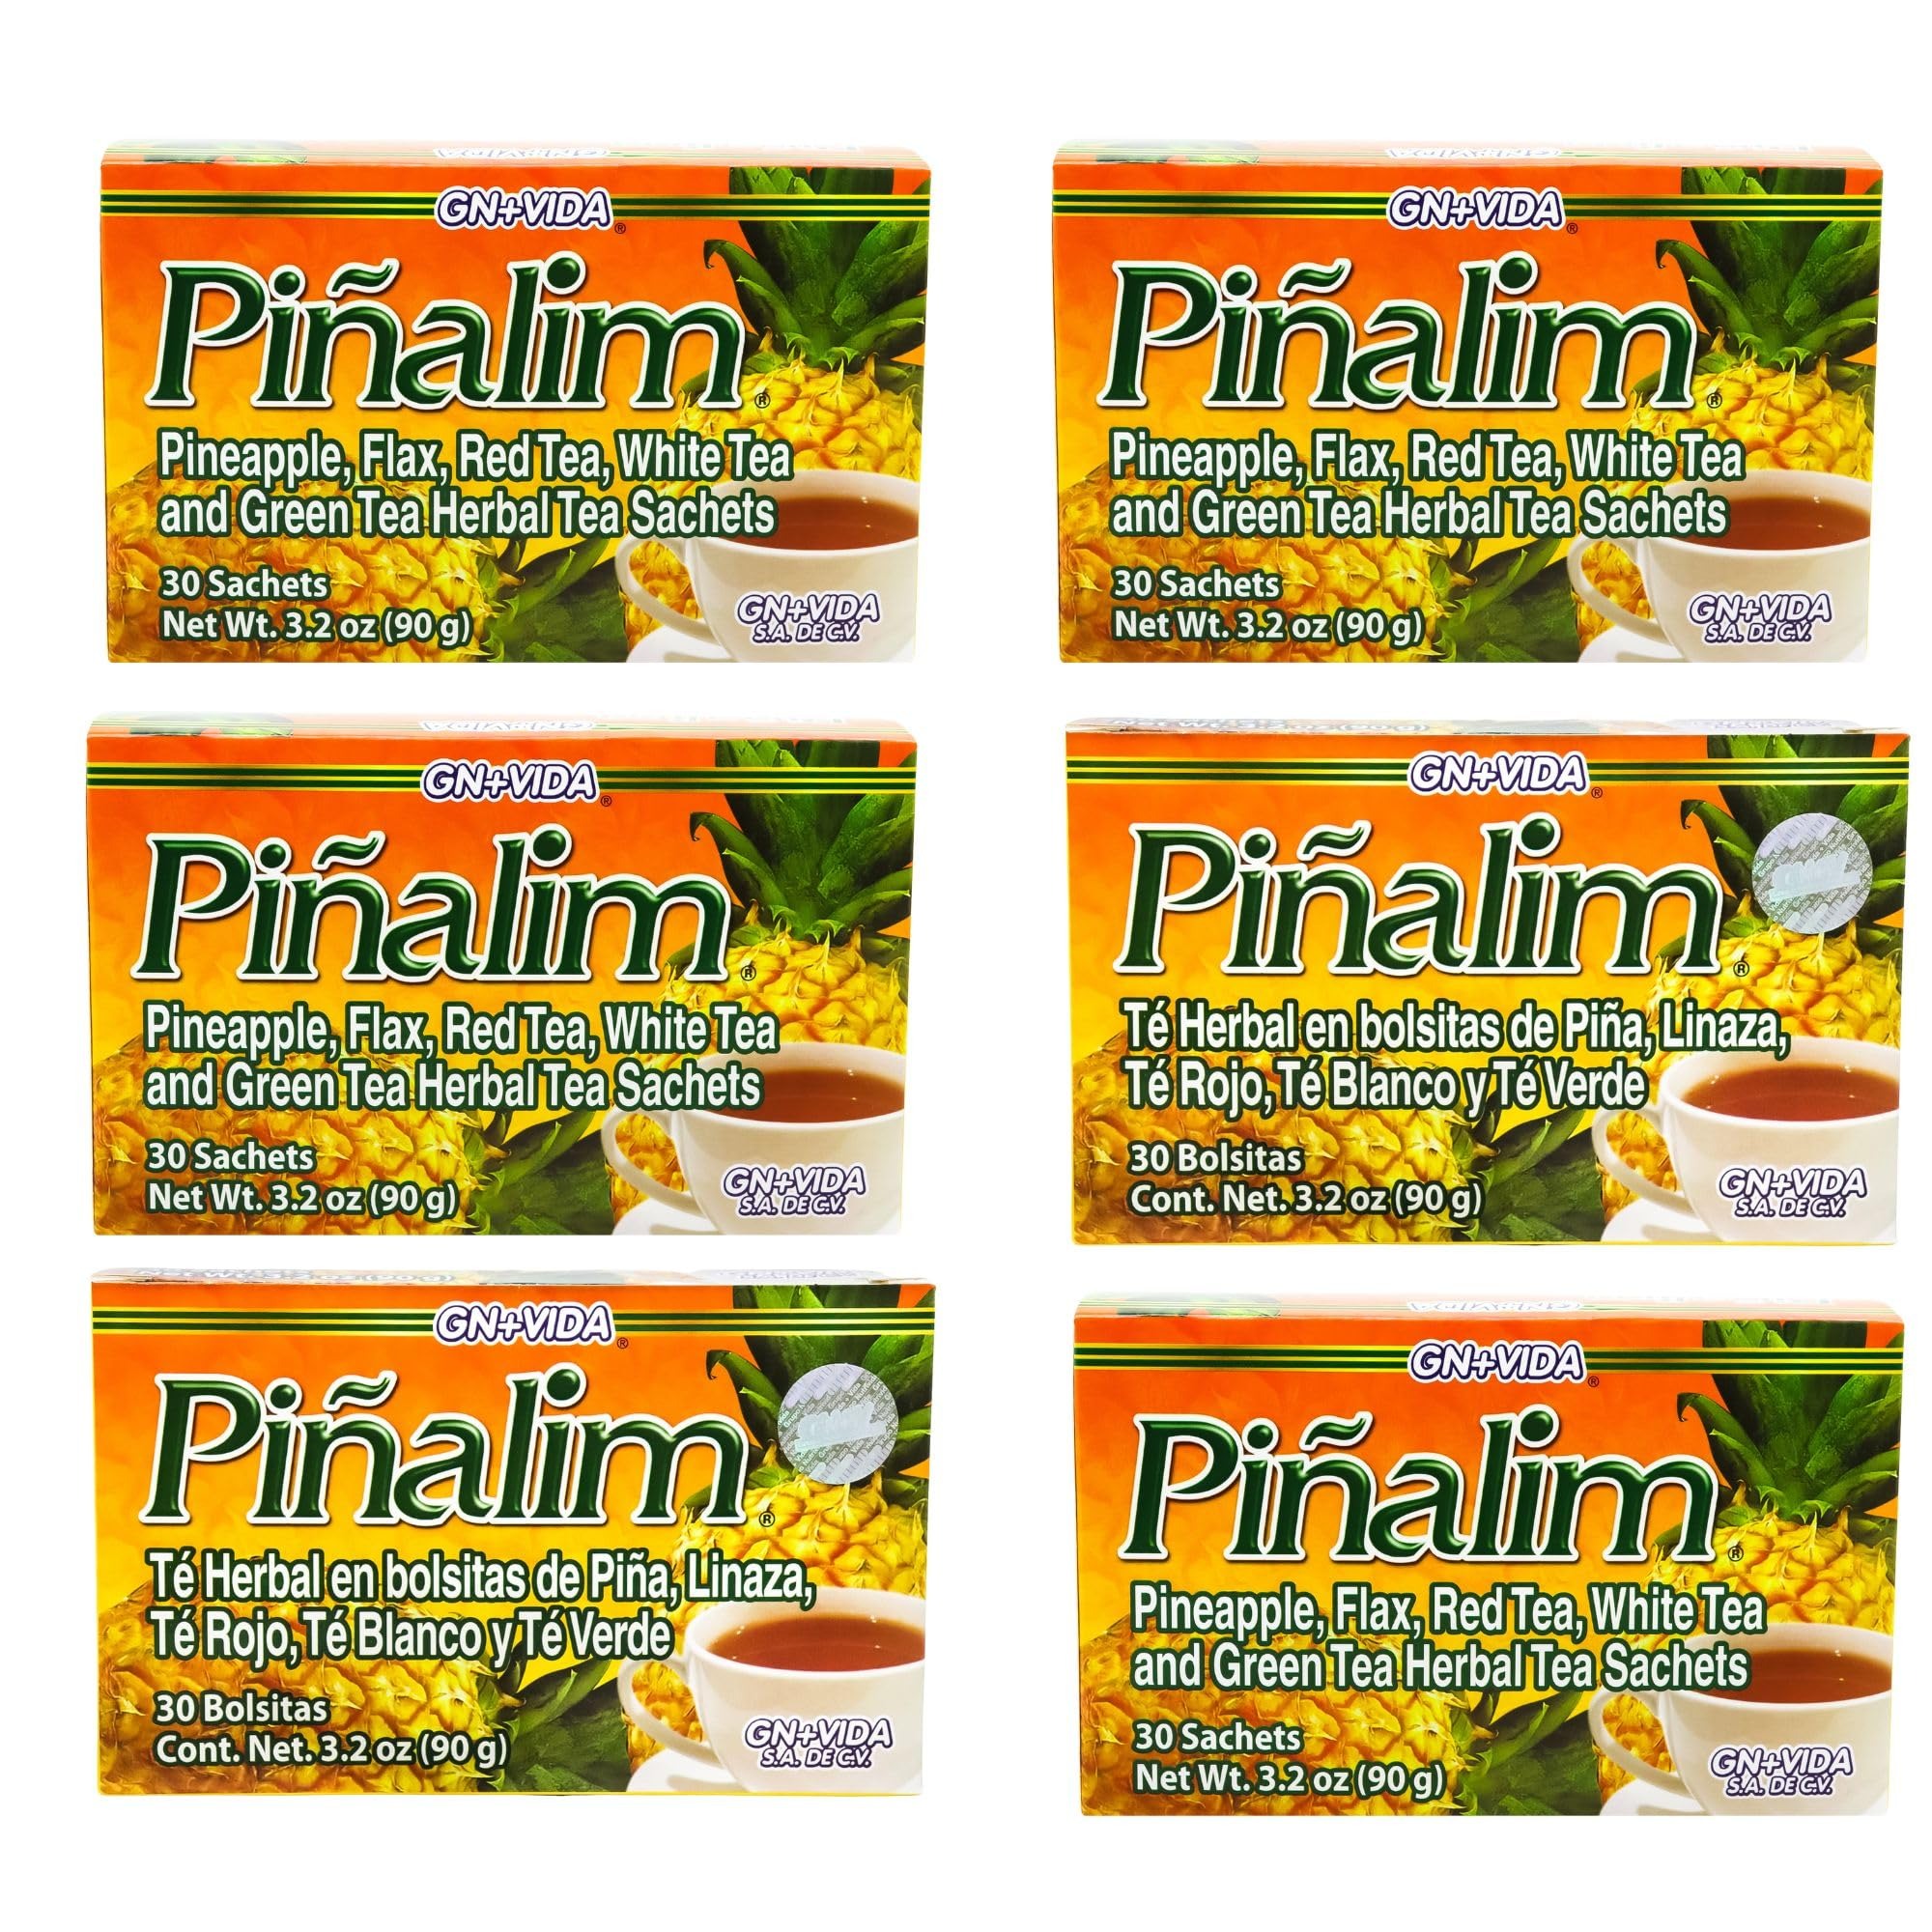
Item Name: 6 Boxes Te Pinalim Tea GN+Vida Tea 180 Day Supply
Bullet Point 1: ABOUT THE PRODUCT: Due to its unique formula, Pinalim Tea is the strongest and safest pineapple tea on the market today. Combining Pineapple with Flax Seed, Green Tea, Red Tea and White Tea, this caffeine free blend.
Bullet Point 2: Using Green Tea, Red Tea, and White Tea.
Bullet Point 3: HOW TO USE: Place a bag in a cup of boiling water for 5 minutes. For best results, drink one cup of tea per day every night. It's natural ingredients are safe for daily use.
Product Description: The Original Pineapple Tea 180 Day Supply - Te para 180 Dias Pinalim Tea - the one and only with Pineapple, Red Tea, Green Tea, White Tea and Senna Leaf with the Pineapple Diet Tea. How to Use: Steep 1 bag of tea in hot water every night and sweeten to taste (low calorie sweeteners preferred). Drink nightly and Dont worry it's caffeine free.
Value: 6.0
Unit: Count

Price: 51.42